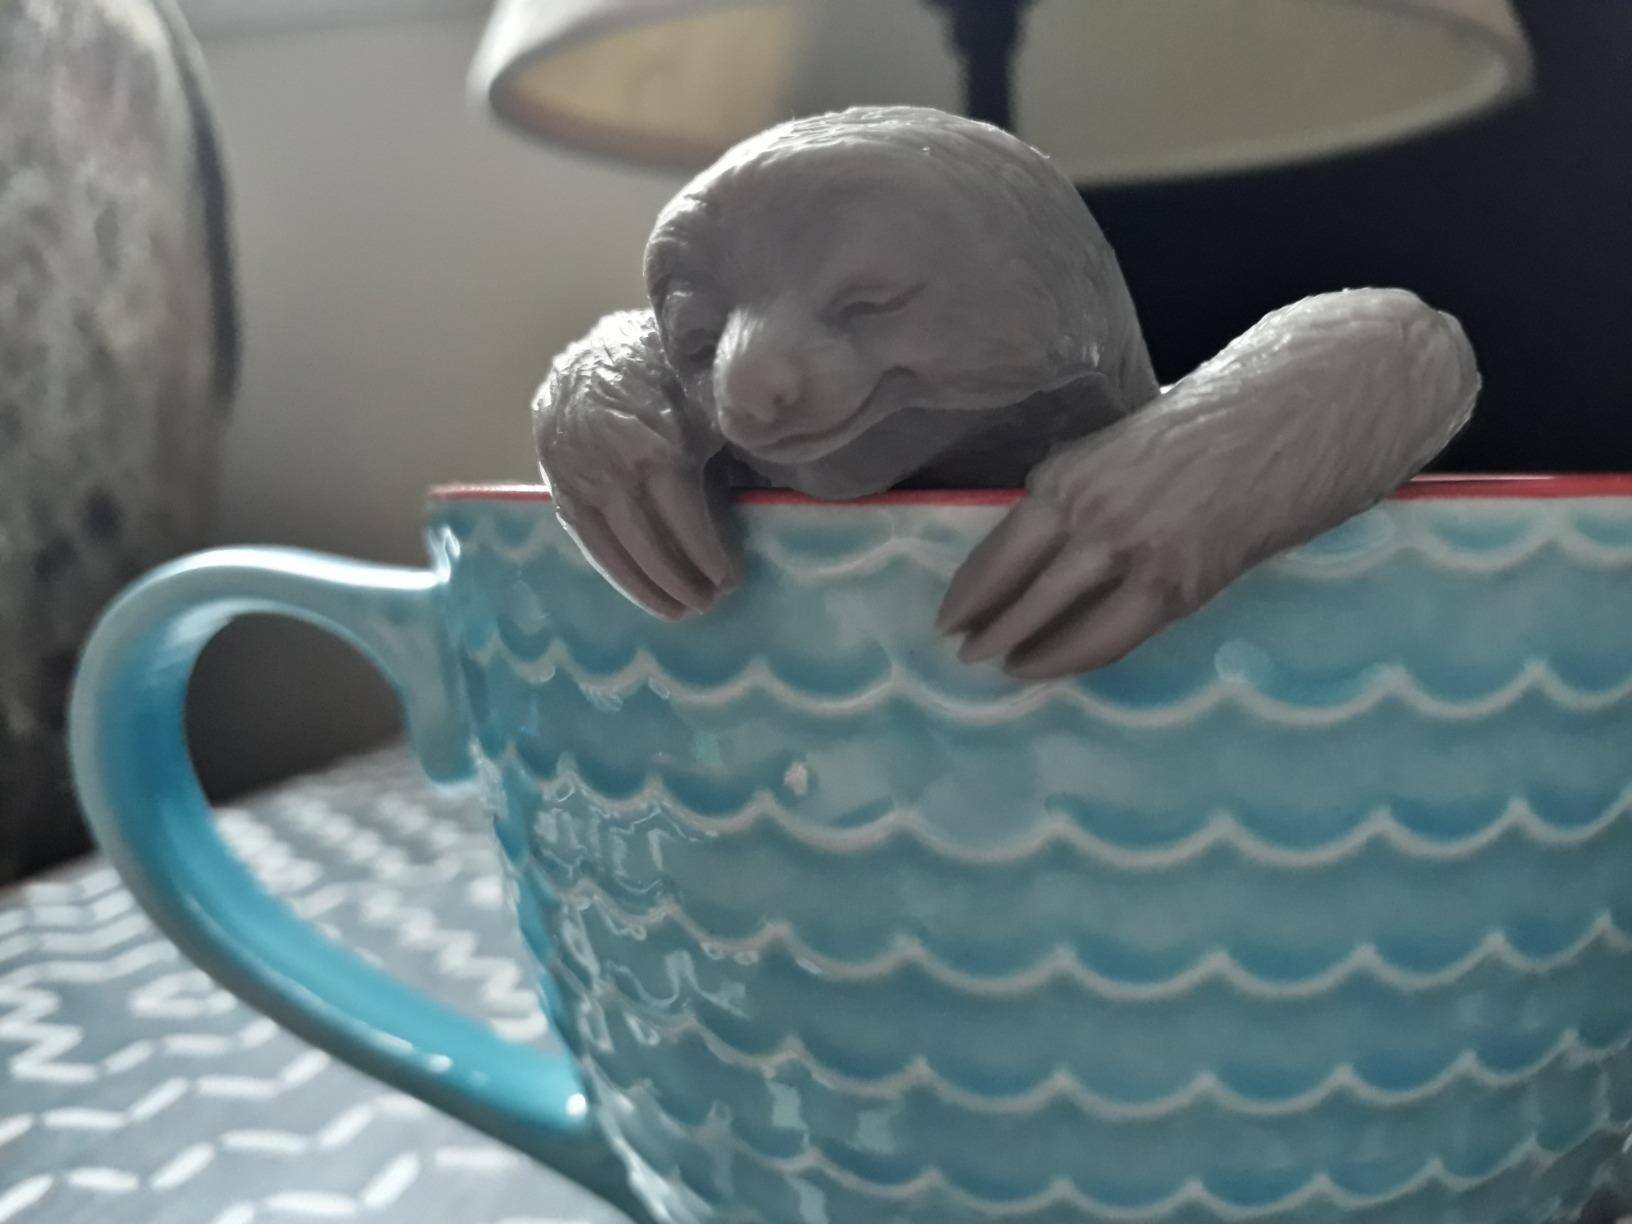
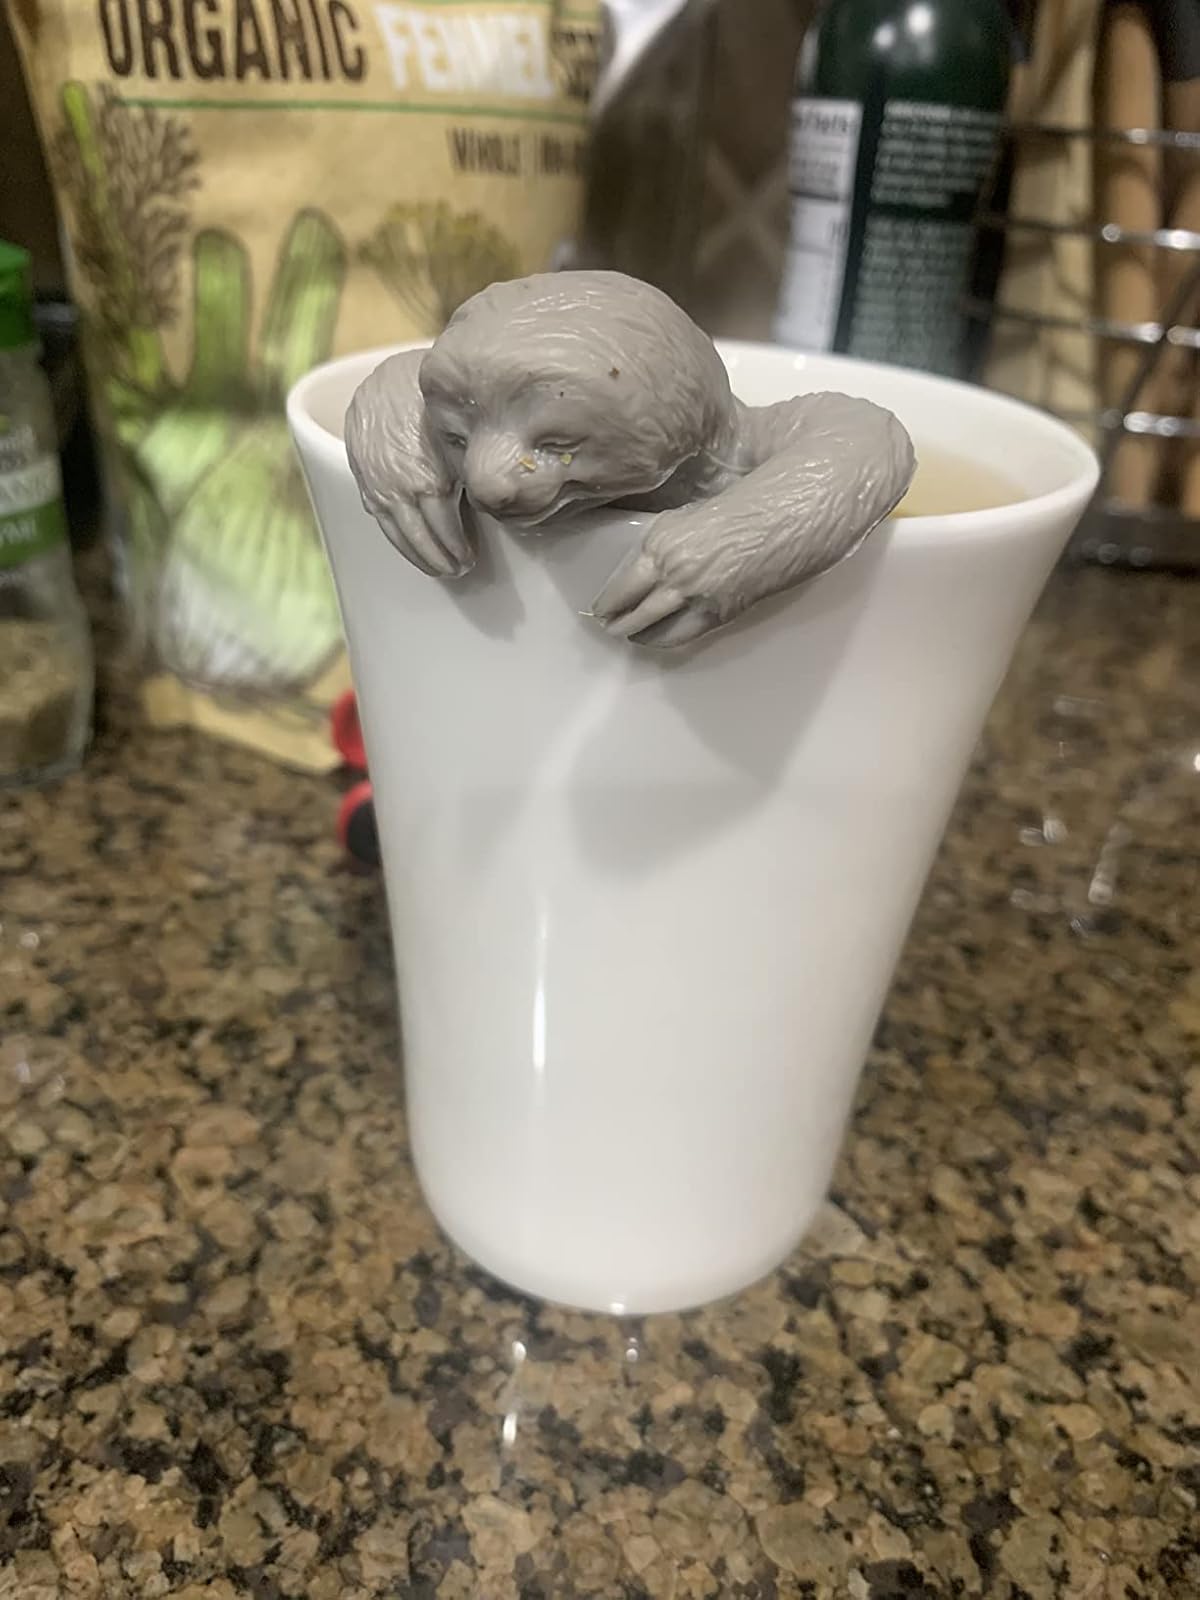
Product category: items_tea
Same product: yes